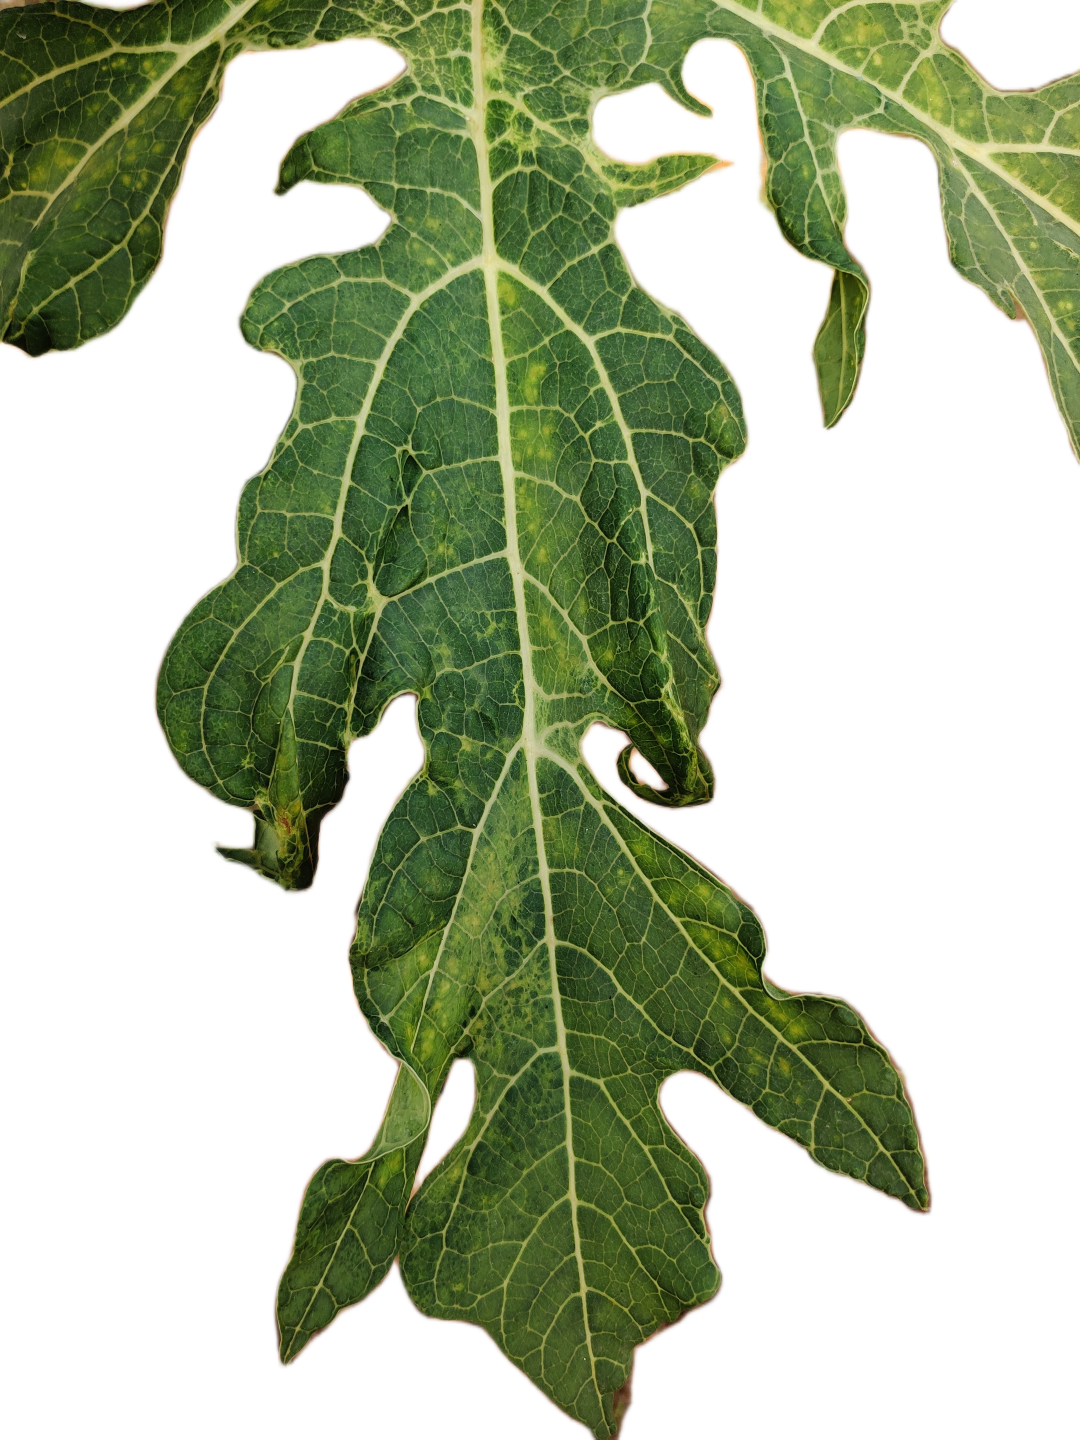
Crop: Papaya
Label: Curled_Yellow_Spot